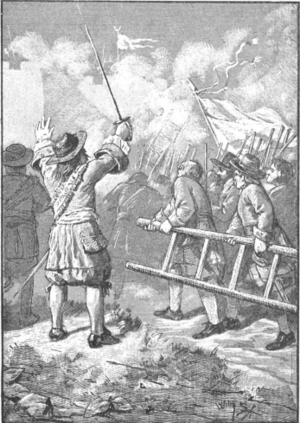
La révolte de Trunajaya ou guerre de Trunajaya est une rébellion avortée menée par le prince madurais Trunajaya aidé de combattants venus Makassar contre le sultanat de Mataram et ses soutiens de la Compagnie néerlandaise des Indes orientales à Java lors des années 1670.